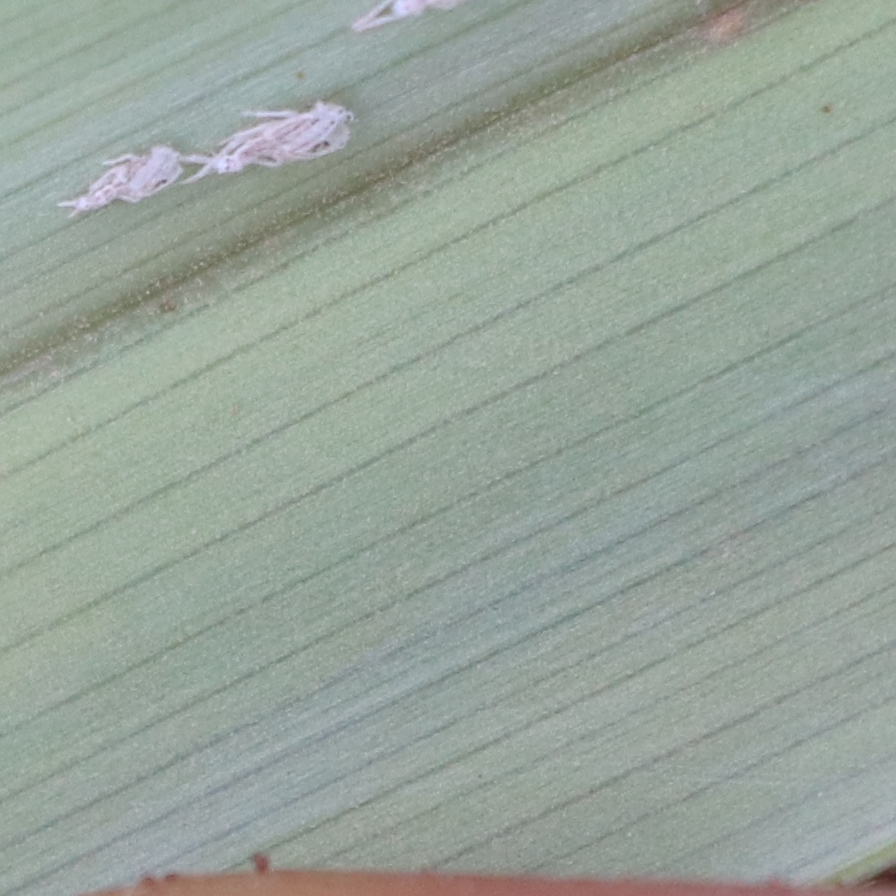
Label: Bug